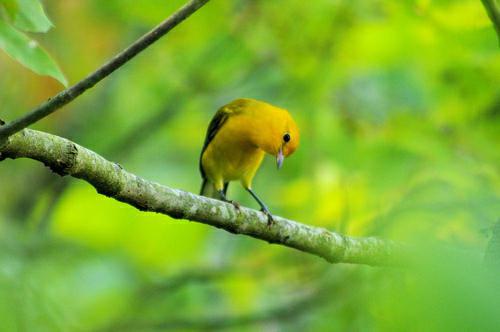
A photo of a prothonotary warbler